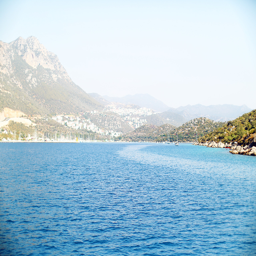
approaching the harbor on the first full day at sea .